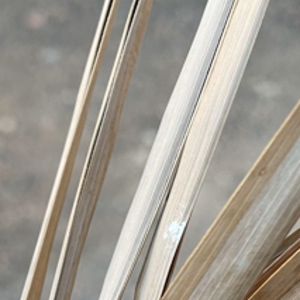
Label: Fusarium Wilt